Nicholas Wadham (1531–1609)

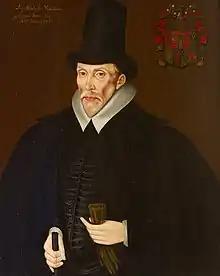
Nicholas Wadham (d. 1609), portrait c. 1595 by unknown artist. National Trust, collection of Petworth House, Sussex

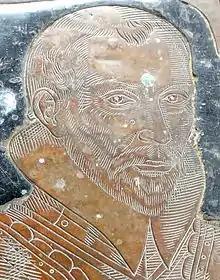
Nicholas Wadham (d. 1609), detail from his monumental brass in St Mary's Church, Ilminster

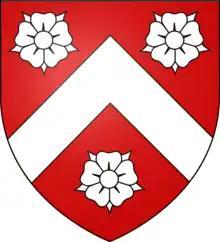
Arms of Wadham: "Gules, a chevron between three roses argent"

Nicholas Wadham (1531–1609) of Merryfield in the parish of Ilton, Somerset, and Edge in the parish of Branscombe, Devon, was a posthumous co-founder of Wadham College, Oxford, with his wife Dorothy Wadham who, outliving him, saw the project through to completion in her late old age. He was Sheriff of Somerset in 1585.